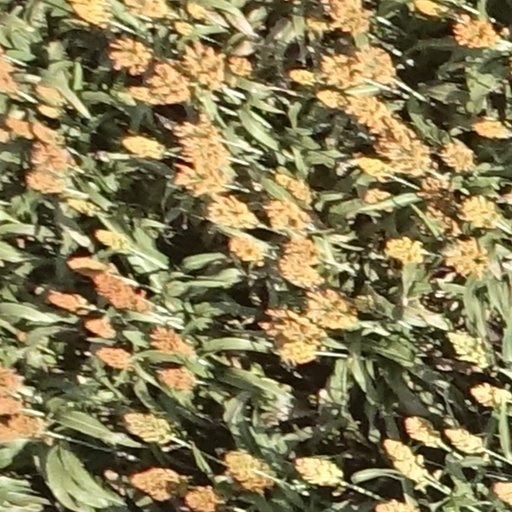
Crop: sorghum